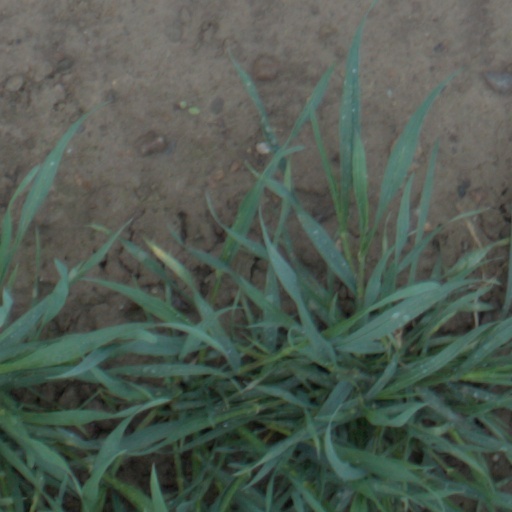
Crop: wheat